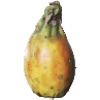
Label: Cactus fruit 1